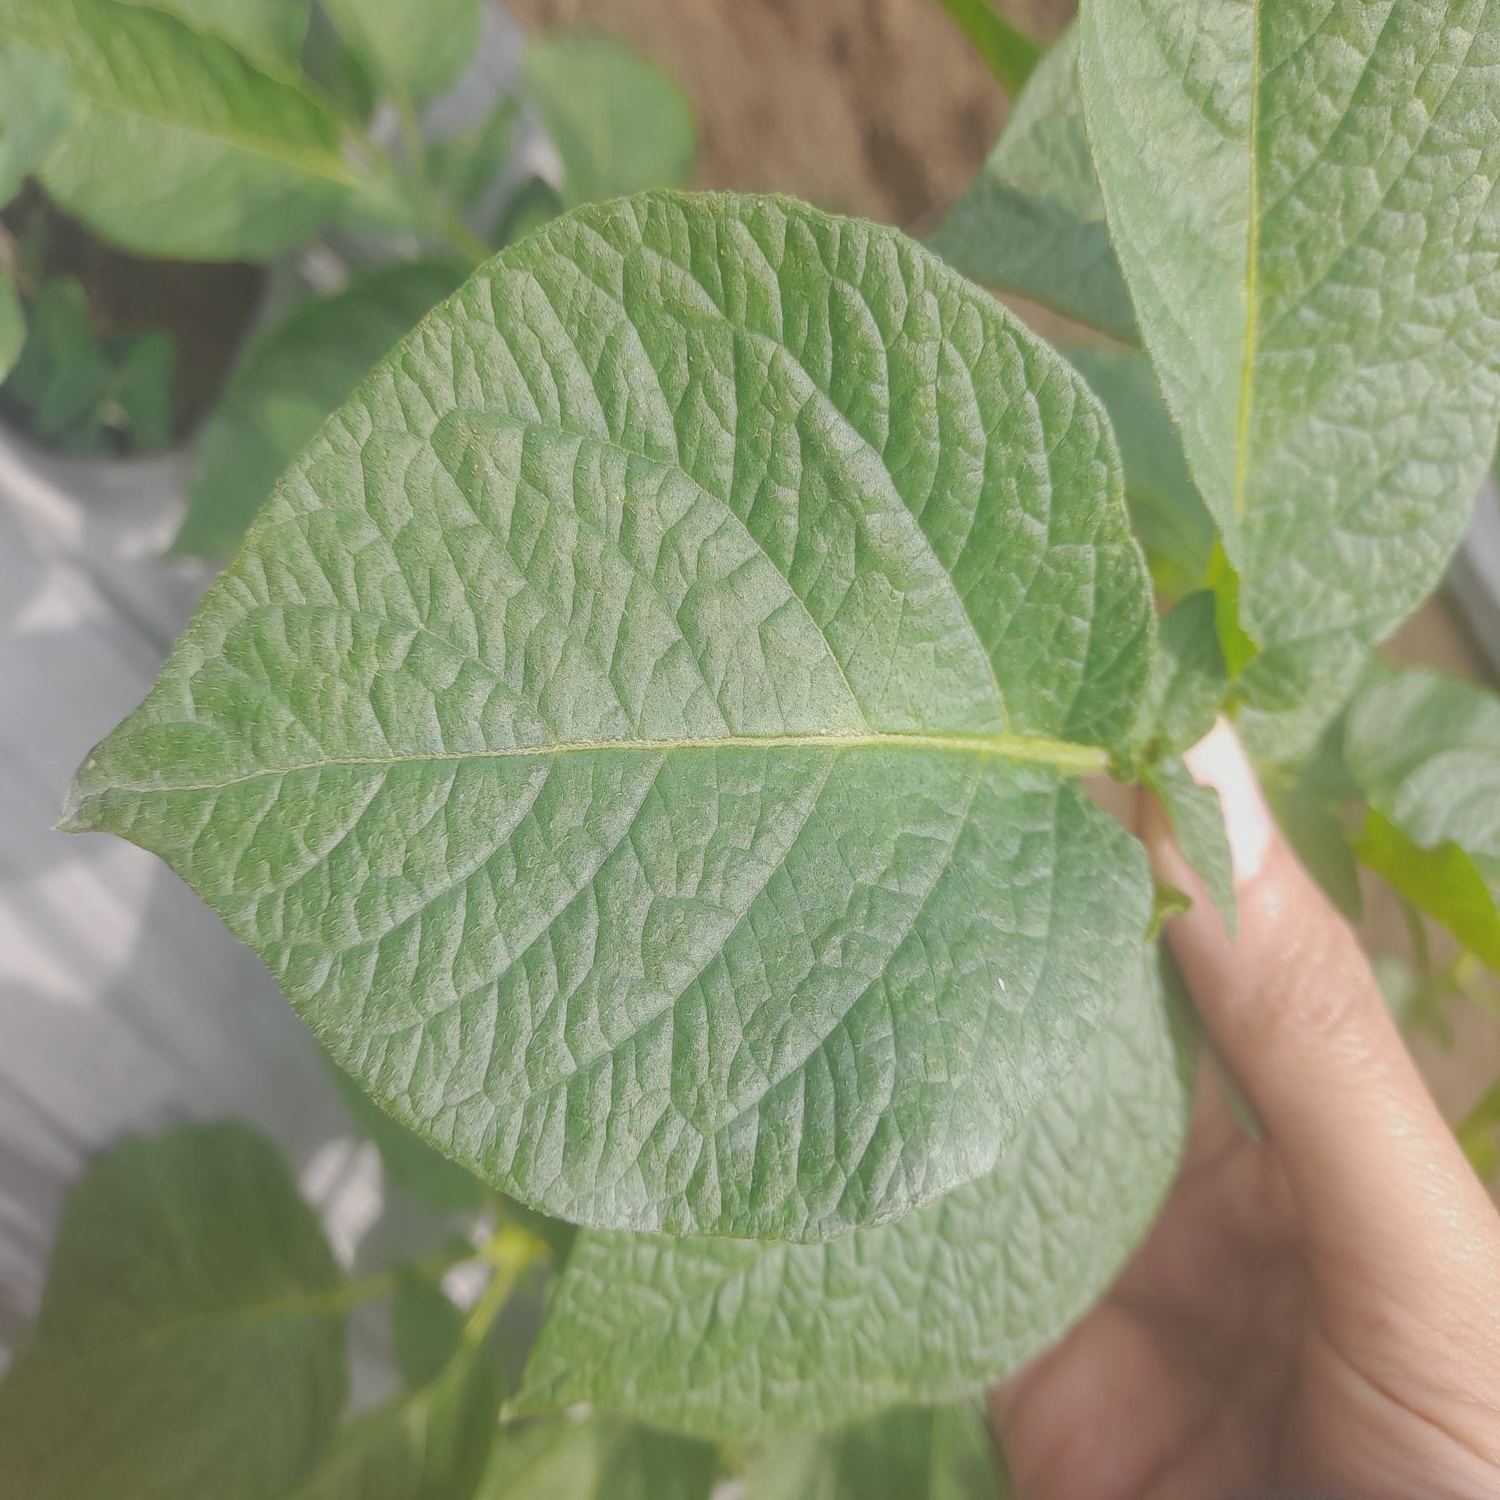
Etiqueta: Sana